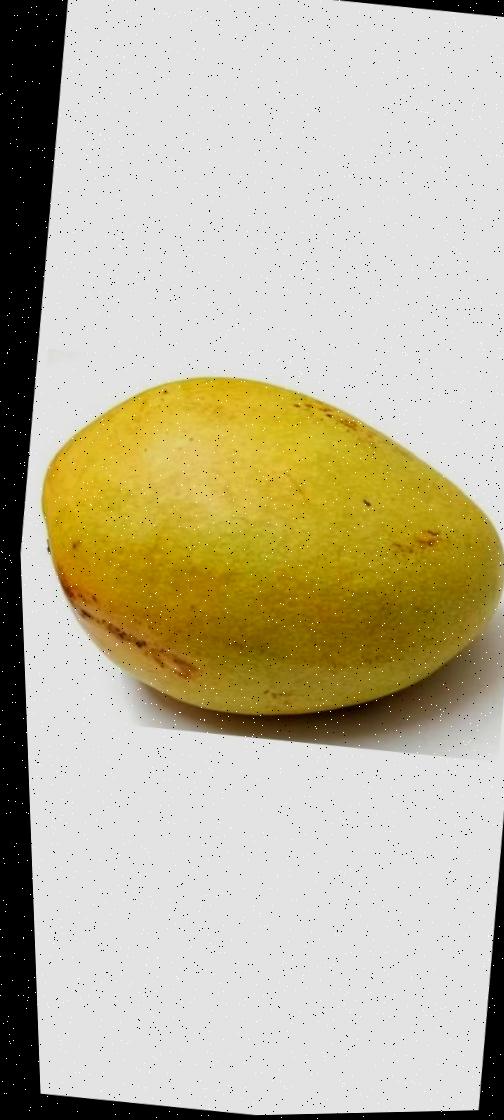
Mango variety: Bari-11